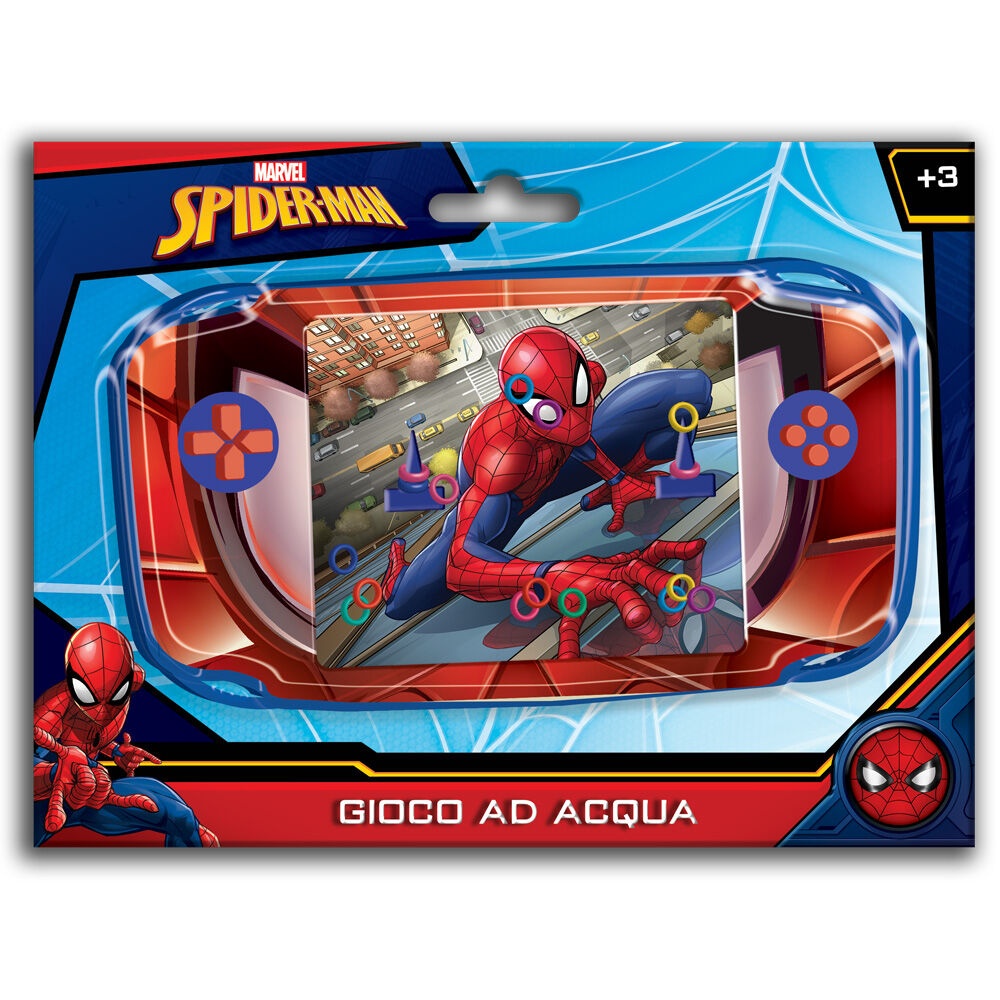
Marvel Spiderman Water Game
Brand: KIDS LICENSING
Category: Toys & Games > Toys > Bath Toys > Waterproof Bath Dolls